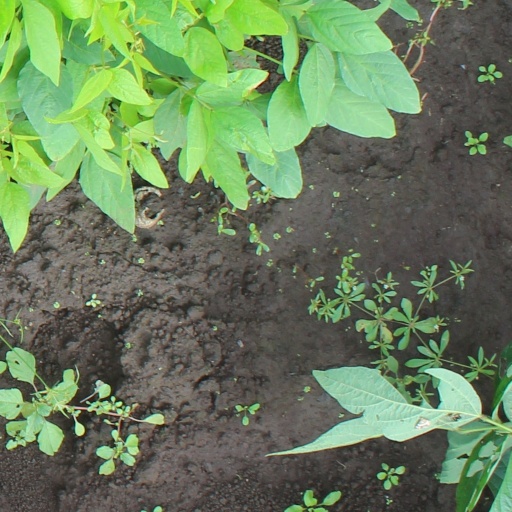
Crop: soybean